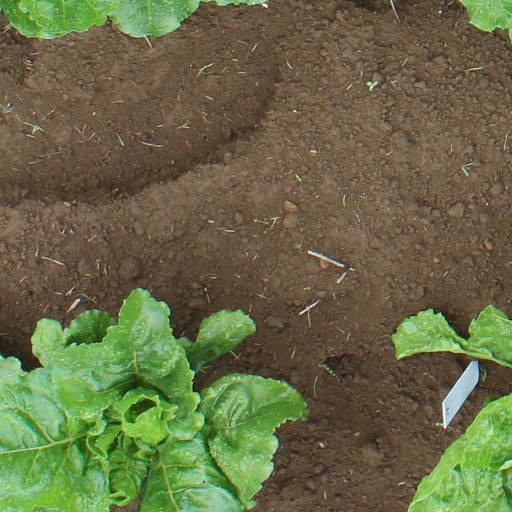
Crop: sugar beet